The Scottsboro Boys (musical)

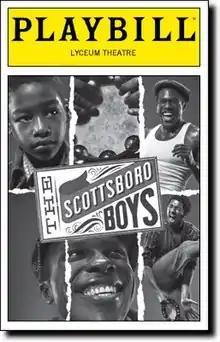
Broadway playbill

The Scottsboro Boys is a musical with a book by David Thompson, music by John Kander and lyrics by Fred Ebb. Based on the Scottsboro Boys trial, the musical is one of the last collaborations between Kander and Ebb prior to the latter's death. The musical has the framework of a minstrel show, altered to "create a musical social critique" with a company that, except for one, consists "entirely of African-American performers".